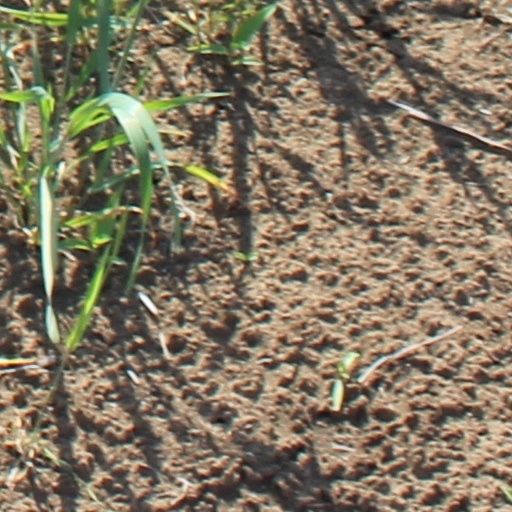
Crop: wheat